Logan Square Boulevards Historic District

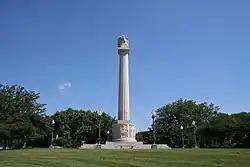
The Illinois Centennial Monument

The Logan Square Boulevards Historic District is a linear historic district in the Logan Square community area of North Side, Chicago. It encompasses of the Chicago boulevard system.